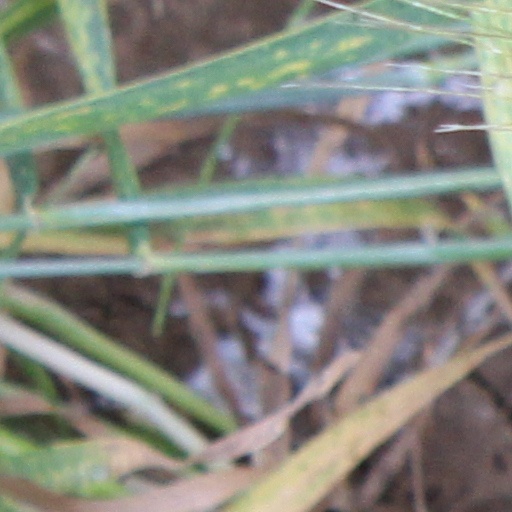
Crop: wheat